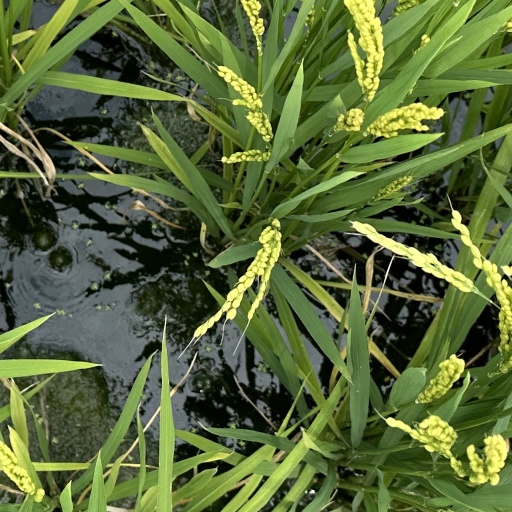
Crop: rice